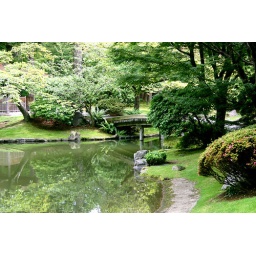
The reflecting &amp;quot;pond&amp;quot; with wooden bridge at the Nitobe Japanese gardens at UBC in Vancouver, B.C.